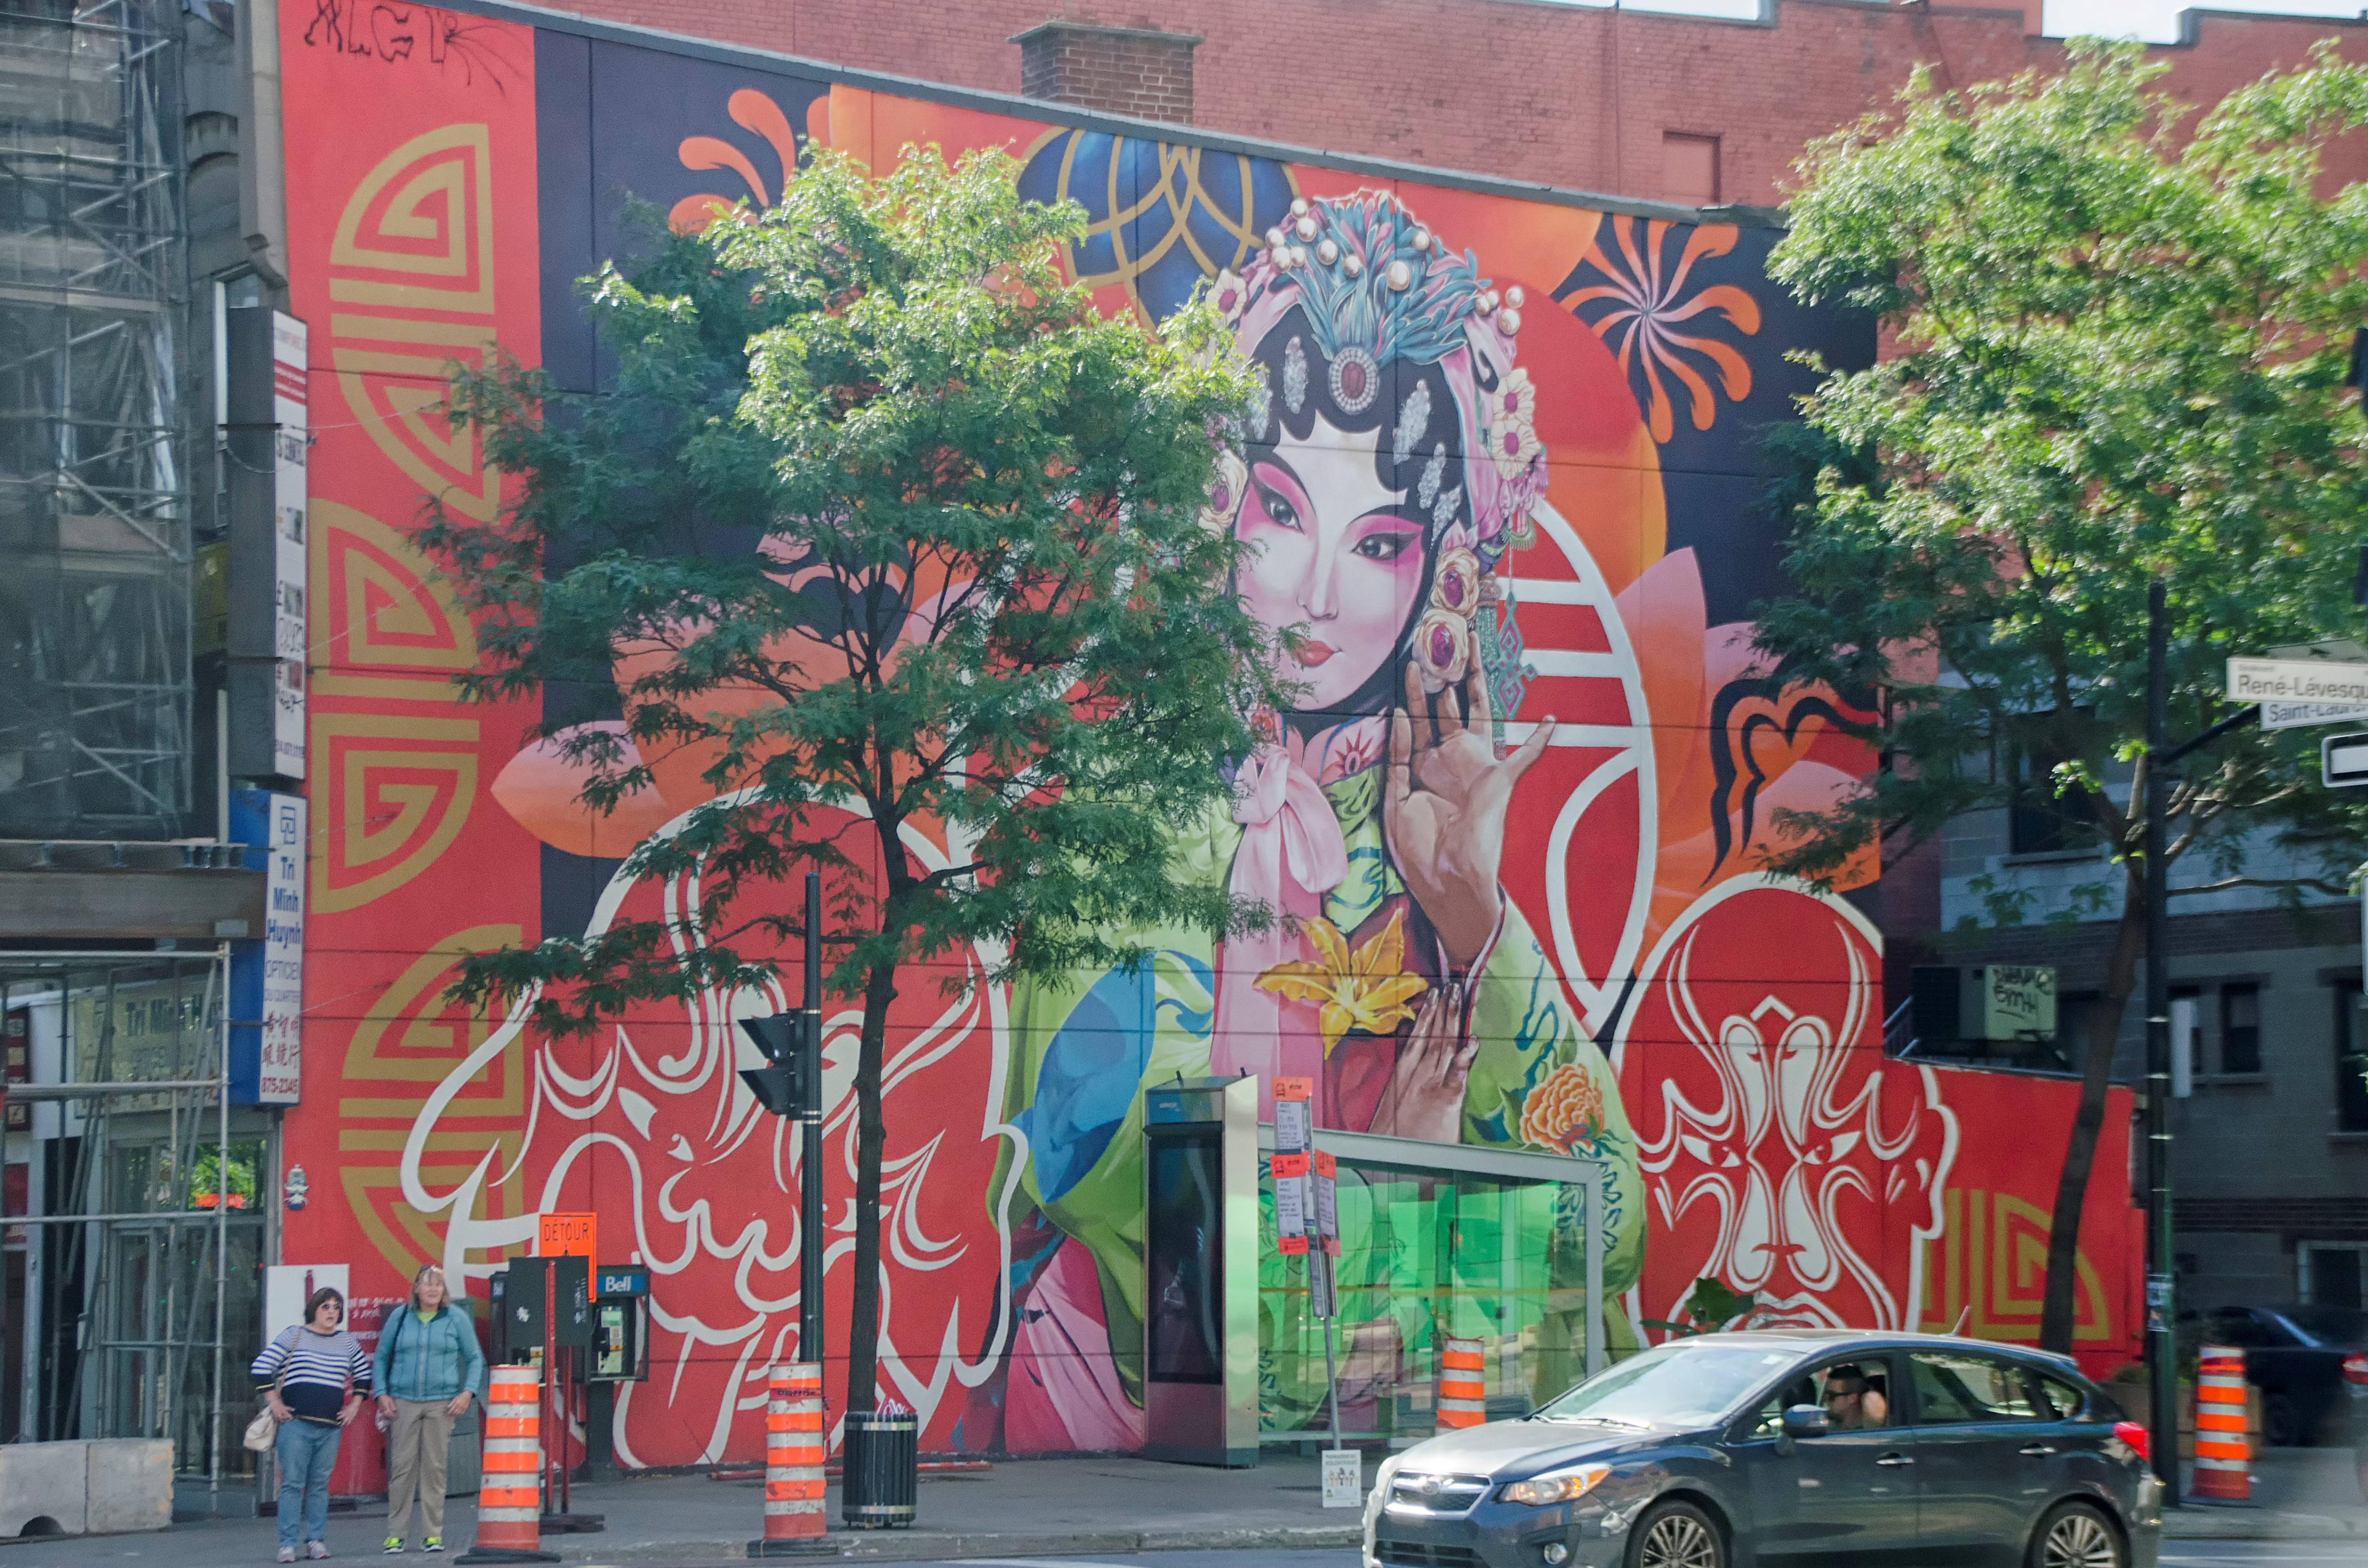
road, street, city, graffiti, street art, art, de, of, canada, mural, quebec, montreal, ville, neighbourhood, urban area